Japanese school

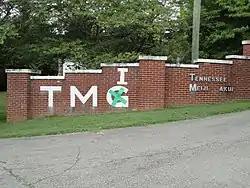
Tennessee Meiji Gakuin High School, an example of a "shiritsu zaigai kyōiku shisetsu"

Zaigai kyōiku shisetsu ( 'Overseas educational institution'), or in English, Japanese international school or overseas Japanese school, may refer to one of three types of institutions officially classified by the Ministry of Education, Culture, Sports, Science and Technology (MEXT or Monbushō):